Saint Anne

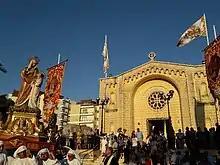
Feast of Saint Anne in , Marsaskala, Malta

By the middle of the 7th century, a distinct feast day, the Conception of St. Anne (Maternity of Holy Anna) celebrating the conception of Mary by Saint Anne, was observed at the Monastery of Saint Sabas. It is now known in the Greek Orthodox Church as the feast of "The Conception by St. Anne of the Most Holy Theotokos", and celebrated on 9 December. In the Catholic Church, the Feast of Saints Anne and Joachim is celebrated on 26 July.